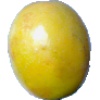
Label: Maracuja 1